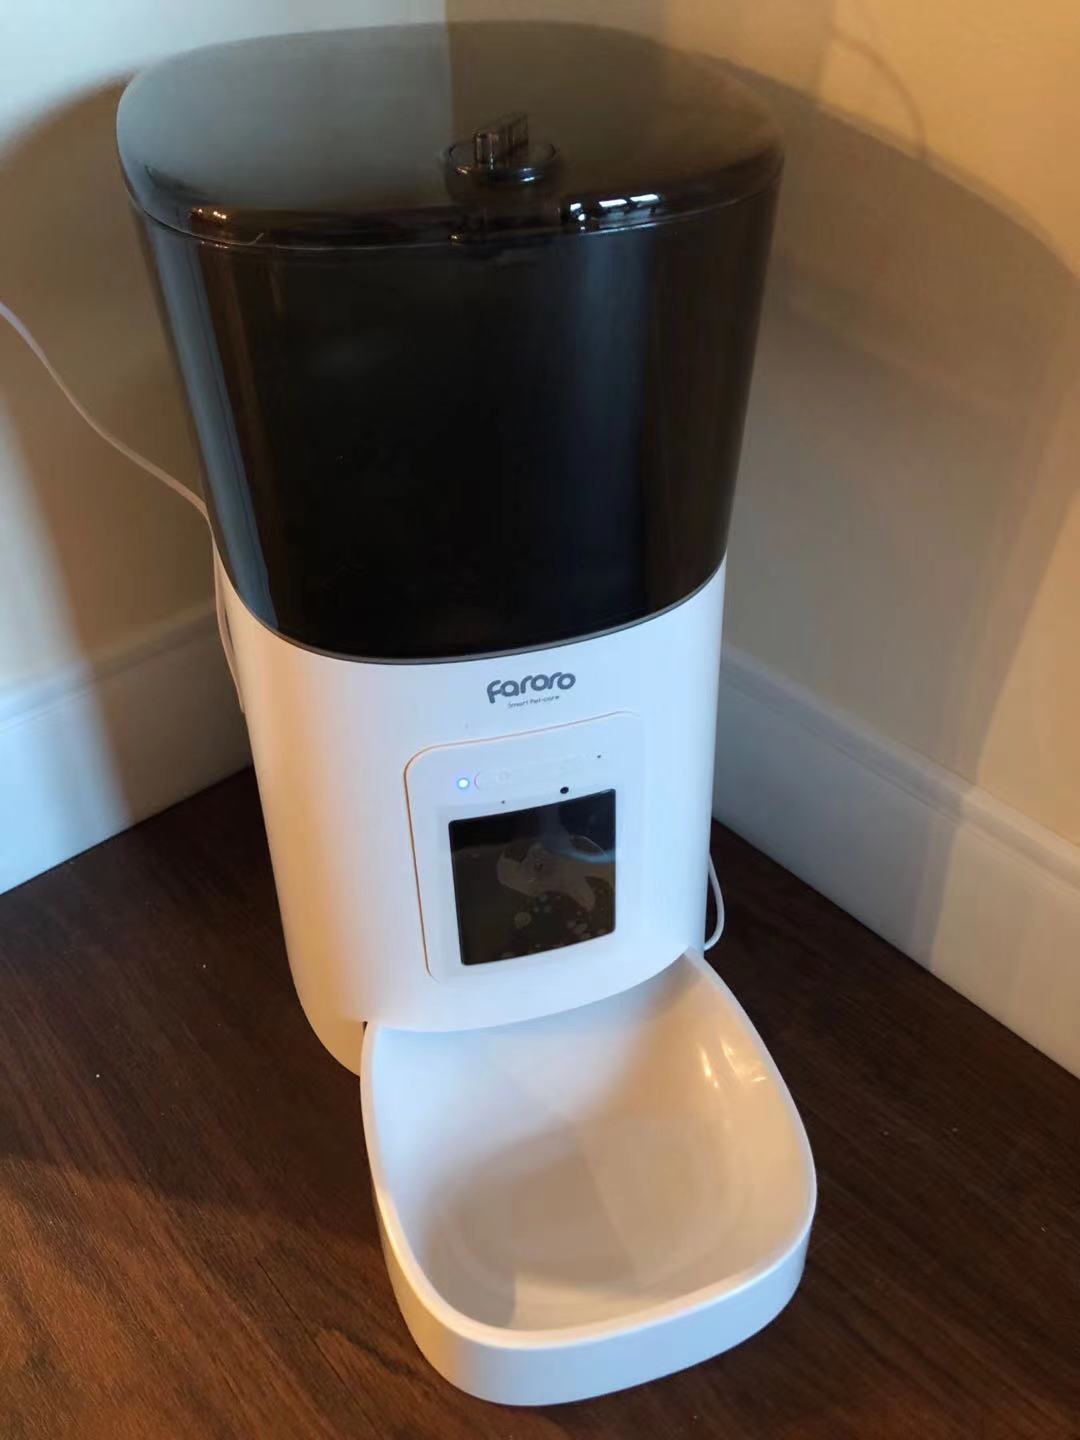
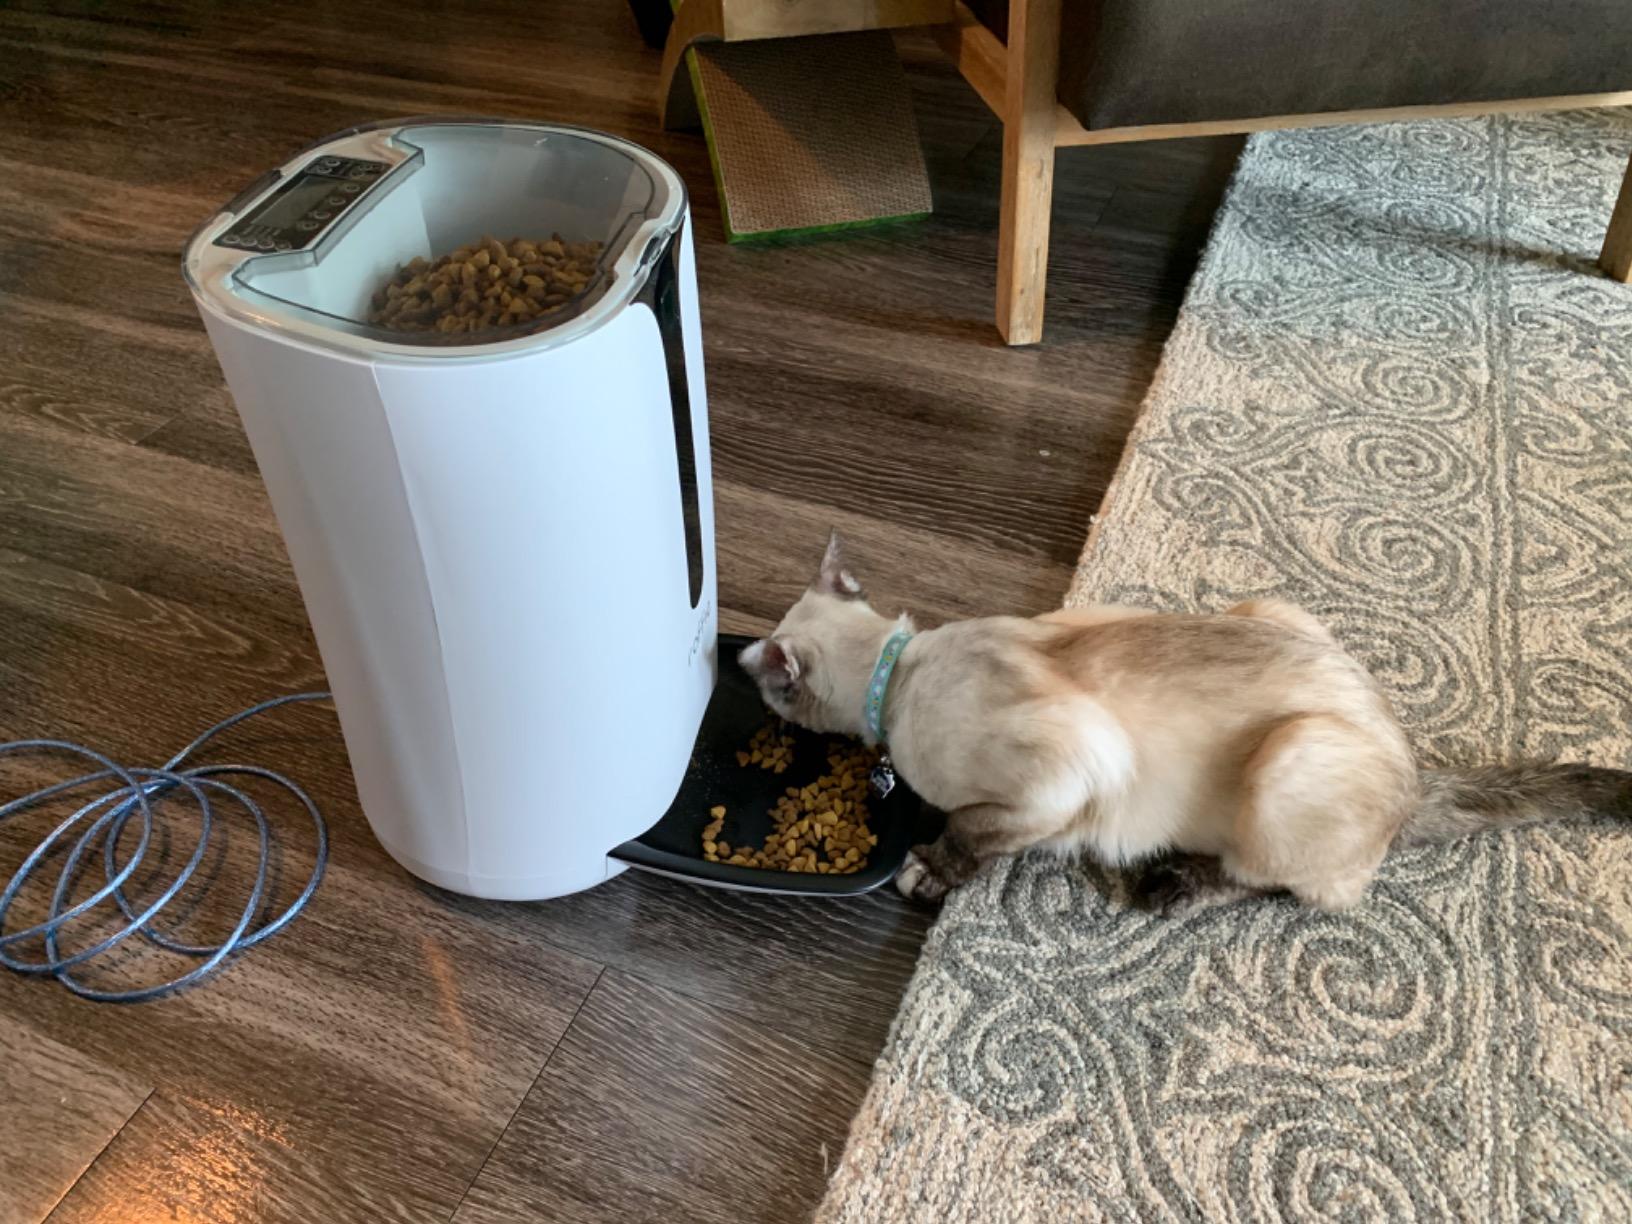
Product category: items_feeder
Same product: no